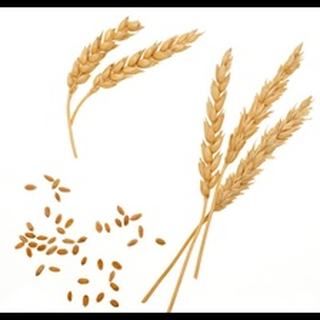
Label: wheat_blast